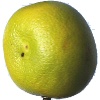
Label: Pomelo Sweetie 1